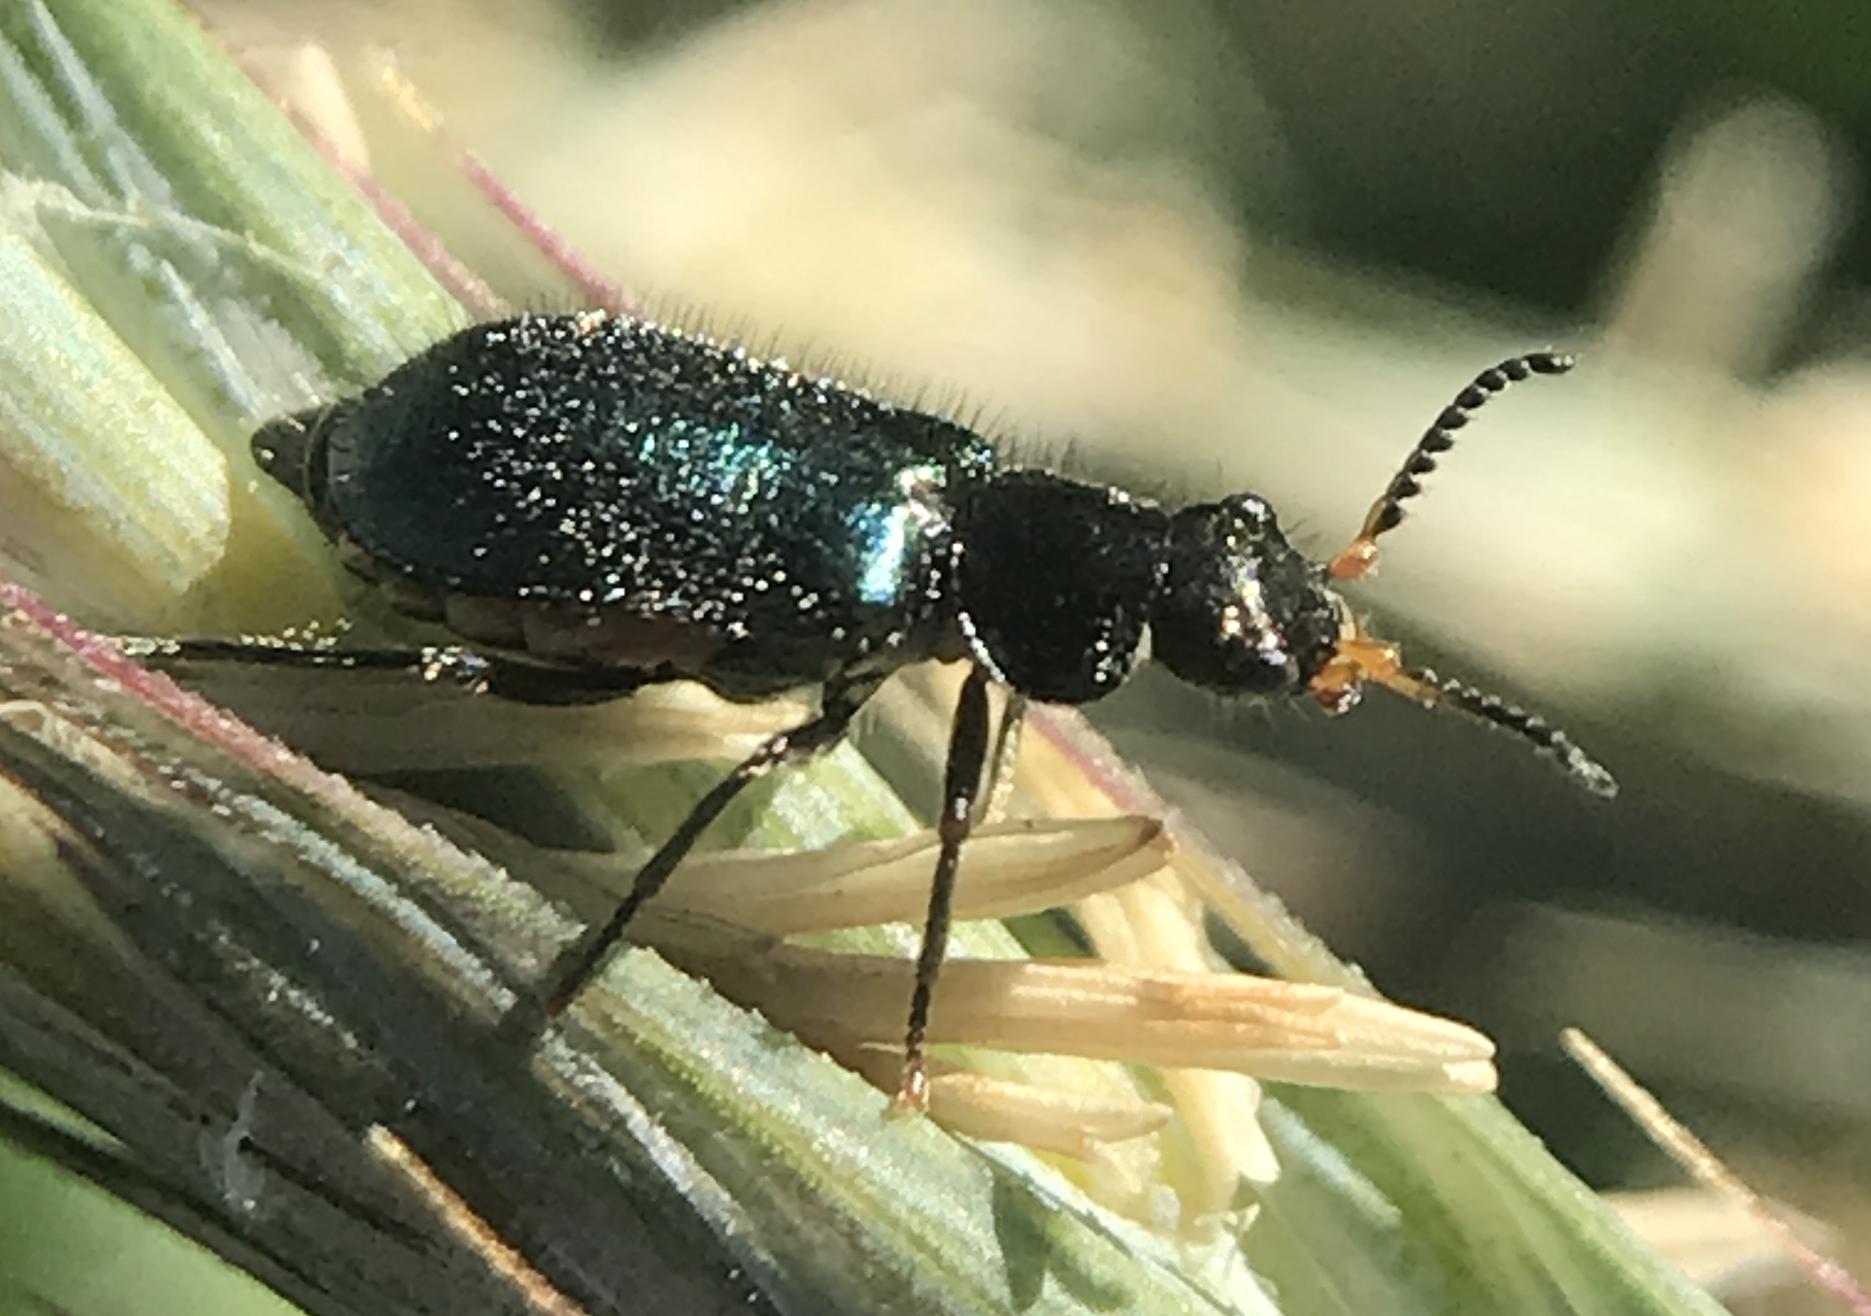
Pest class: predators